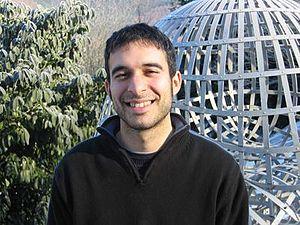
Mihalis Dafermos, né en octobre 1976, est un mathématicien grec. Il est professeur de mathématiques à l'Université de Princeton et titulaire de la chaire Lowndean d'astronomie et de géométrie à l'Université de Cambridge.